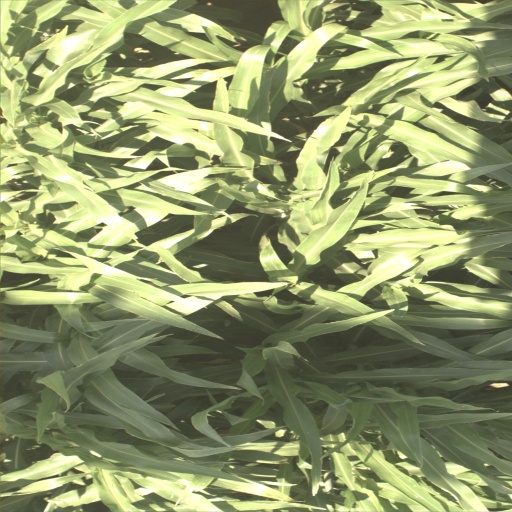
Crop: sorghum